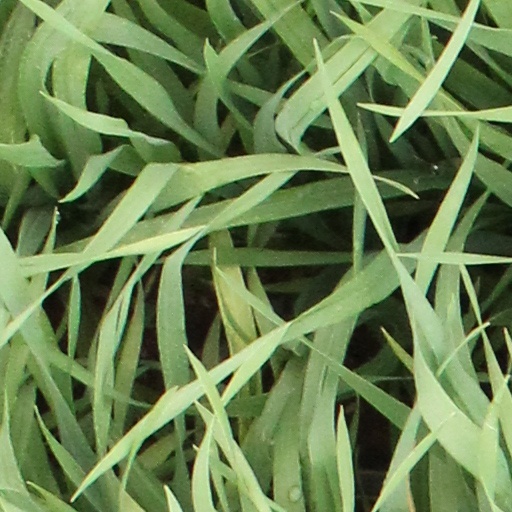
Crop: wheat